Nathan Bedford Forrest

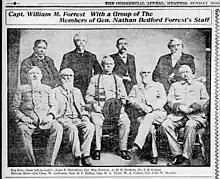
N. B. Forrest, his 15-year-old son W. M. Forrest, and his 25-year-old brother J. E. Forrest all enlisted in the Confederate States Army on the same day; Jeffrey Forrest was killed in action at the Battle of Okolona in 1864 ("Capt. William M. Forrest With a Group of the Members of Gen. Nathan Bedford Forrest's Staff" "Memphis Commercial Appeal", February 9, 1908)

His father was of English descent, and while most of Nathan's biographers state that his mother was of Scotch-Irish descent, the Memphis Genealogical Society asserts that she, too, was of English descent.